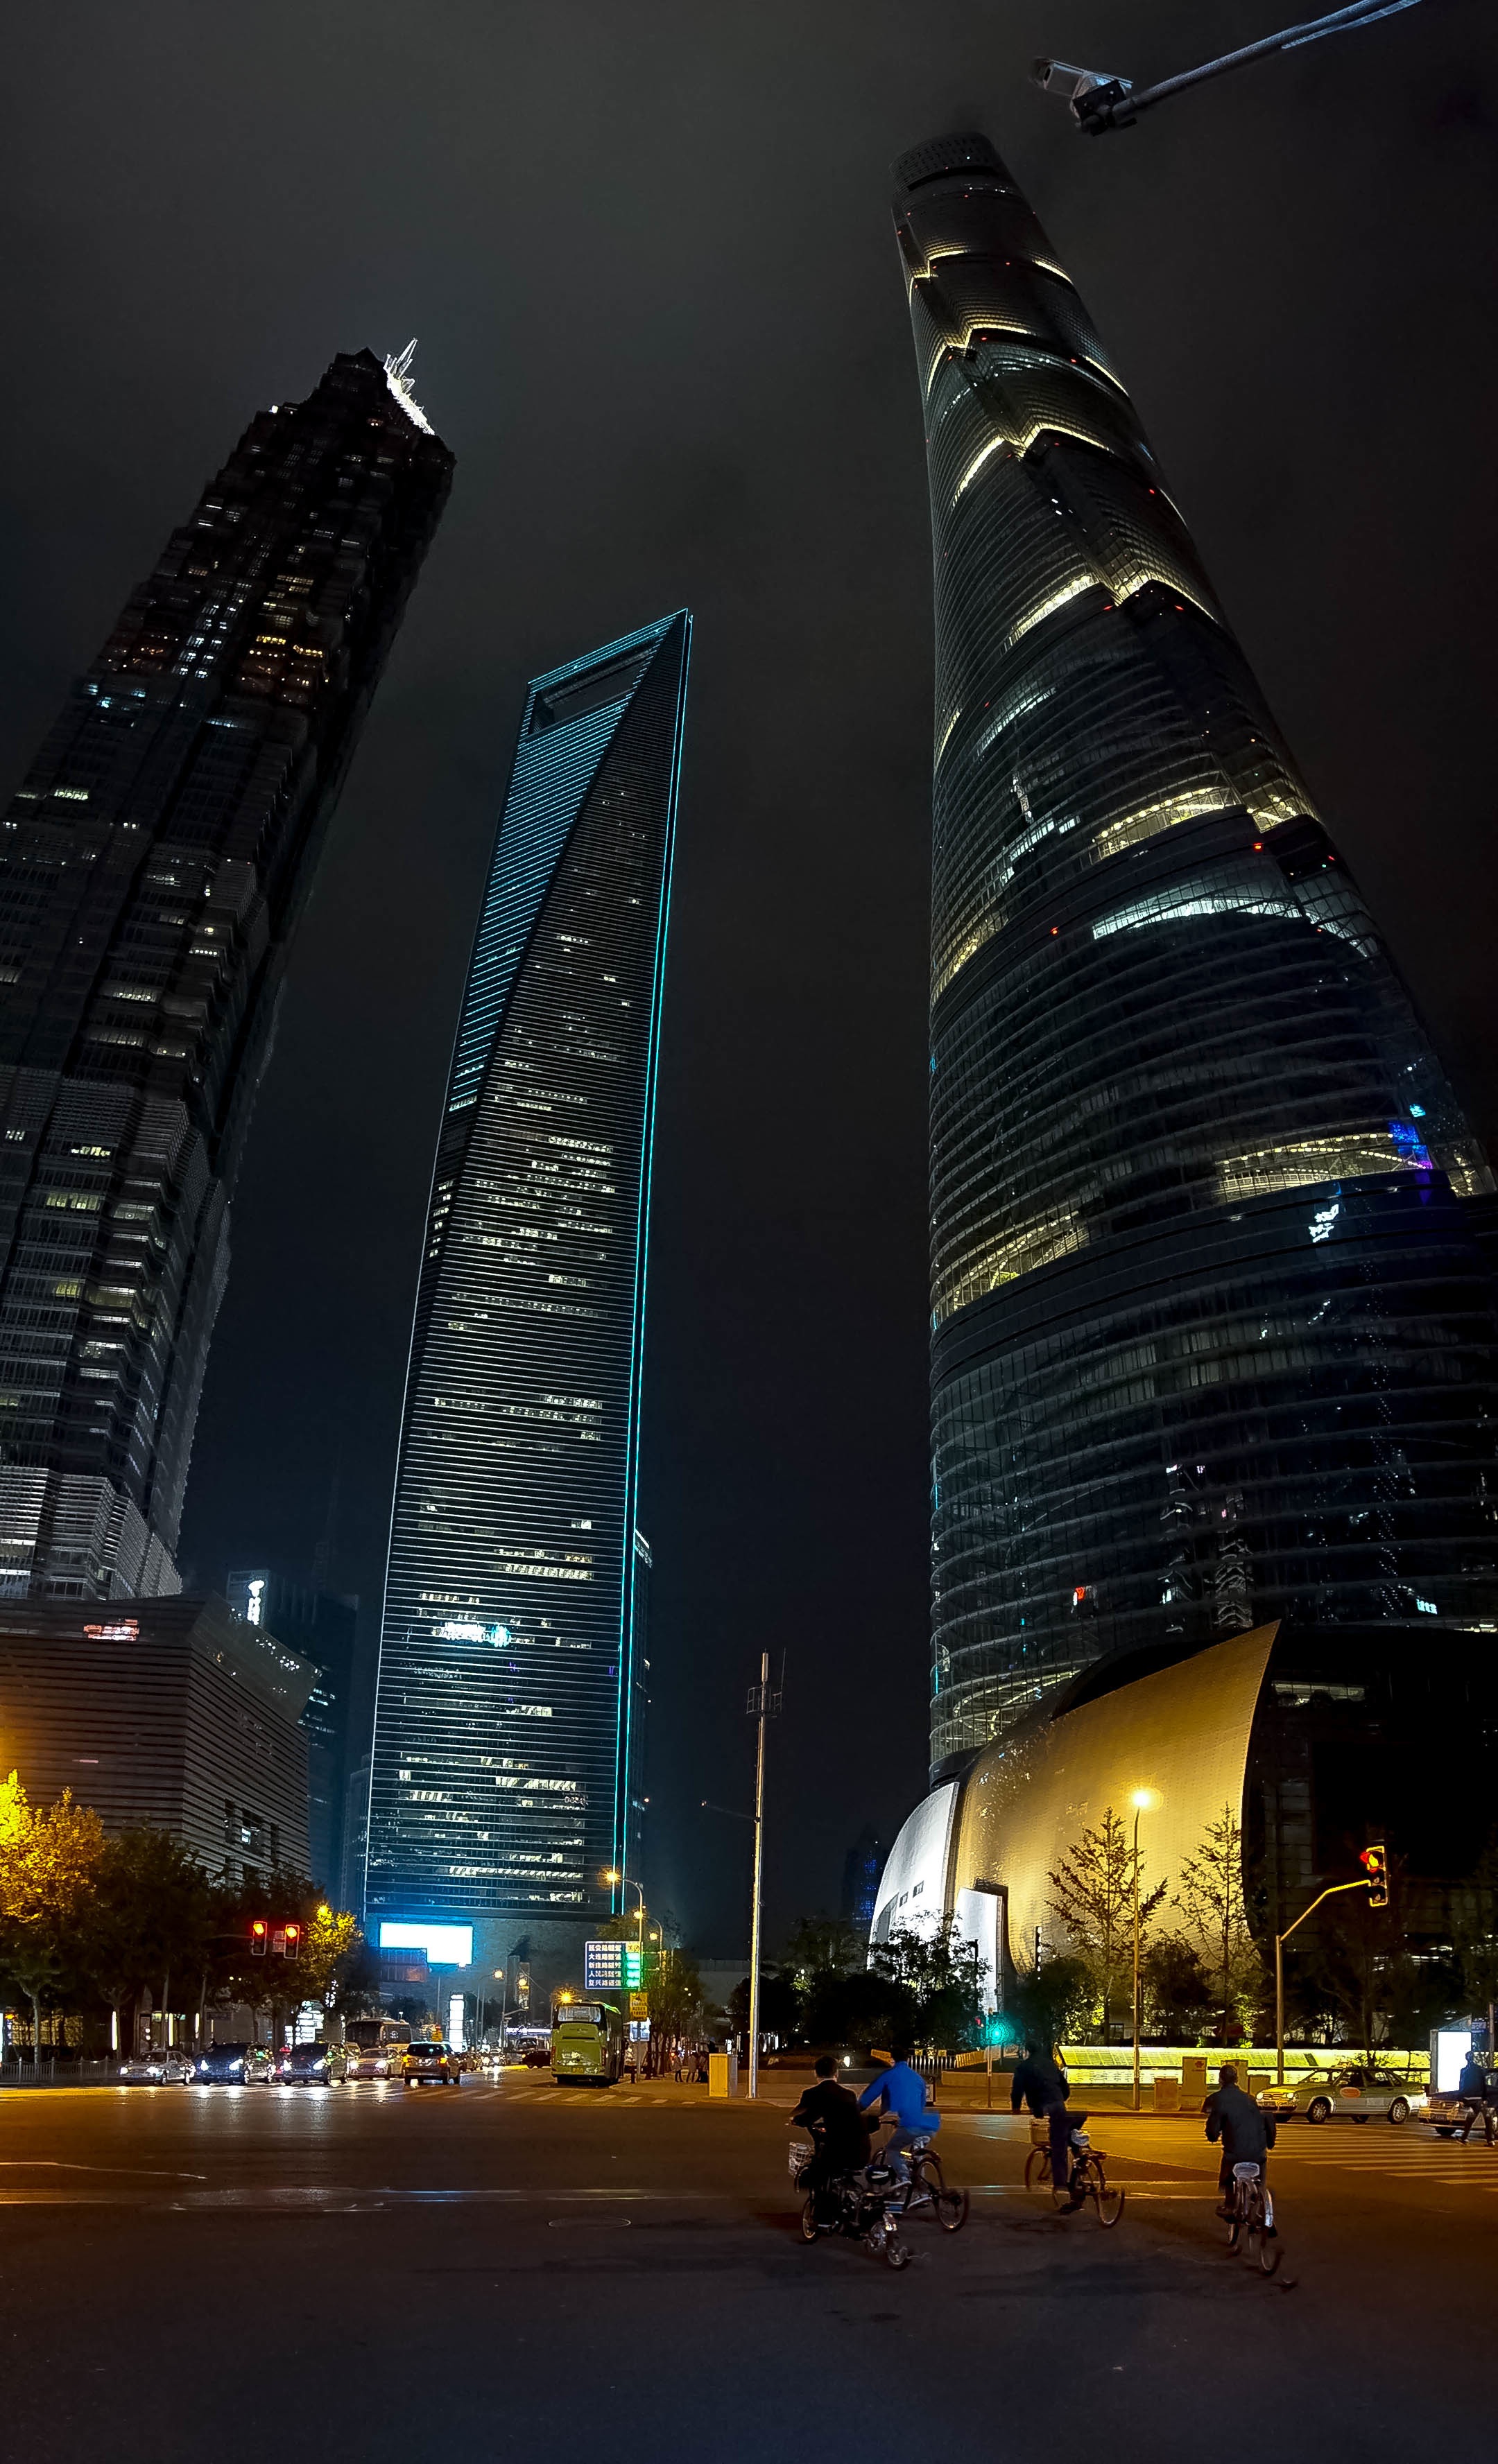
light, architecture, skyline, night, city, skyscraper, cityscape, downtown, evening, reflection, tower, landmark, tower block, shape, metropolis, urban area, human settlement, metropolitan area